List of The Great British Bake Off finalists (series 1–7)

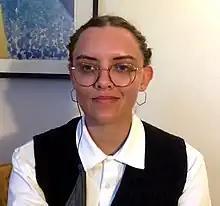
Ruby Tandoh in 2020

Ruby Tandoh (born 1991/92), runner-up of the fourth series, was a first-year University College London student, studying history and art at the time of filming. She was also a former model. Her grandfather came from Ghana. She grew up in Southend-on-Sea, Essex. Her mother is a school administrator; her father, a Royal Mail staff. She has three younger siblings.